Isuzu

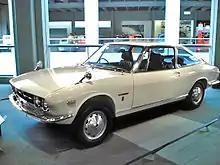
Isuzu 117 Coupe

Isuzu Motors' history began in 1916, when Tokyo Ishikawajima Shipbuilding and Engineering Co., Ltd. planned a cooperation with the Tokyo Gas and Electric Industrial Company to build automobiles. The next step was taken in 1918, when a technical cooperation with Wolseley Motors Limited was initiated, yielding exclusive rights to the production and sales of Wolseley vehicles in East Asia from knock-down kits. In 1919 came the first ever Japan-produced passenger car, a Wolseley model, the Fifteen A9 15/40 НР at the Tokyo Ishikawajima Shipyard at the Fukagawa Factory. The Wolseley sourced CP truck followed two years later; 550 of these were built by 1927. In 1923 Japan was devastated by the Kanto earthquake which made the fledgling transportation infrastructure that was heavily reliant on government-owned railroads unusable due to the twisted tracks. Heavy construction vehicles were imported from the United States companies GMC and Ford to aid in recovery and reconstruction, and the company sought to contribute by producing locally built construction and heavy duty vehicles. In 1927 the company introduced its 2-ton load capacity "Sumida P-type truck" equipped with an A6 engine and a 1-ton vehicle "Sumida M-type No. 1 bus" equipped with an A4 engine. The name "sumida" was used from the Sumida River as the factory at Fukagawa was close by.